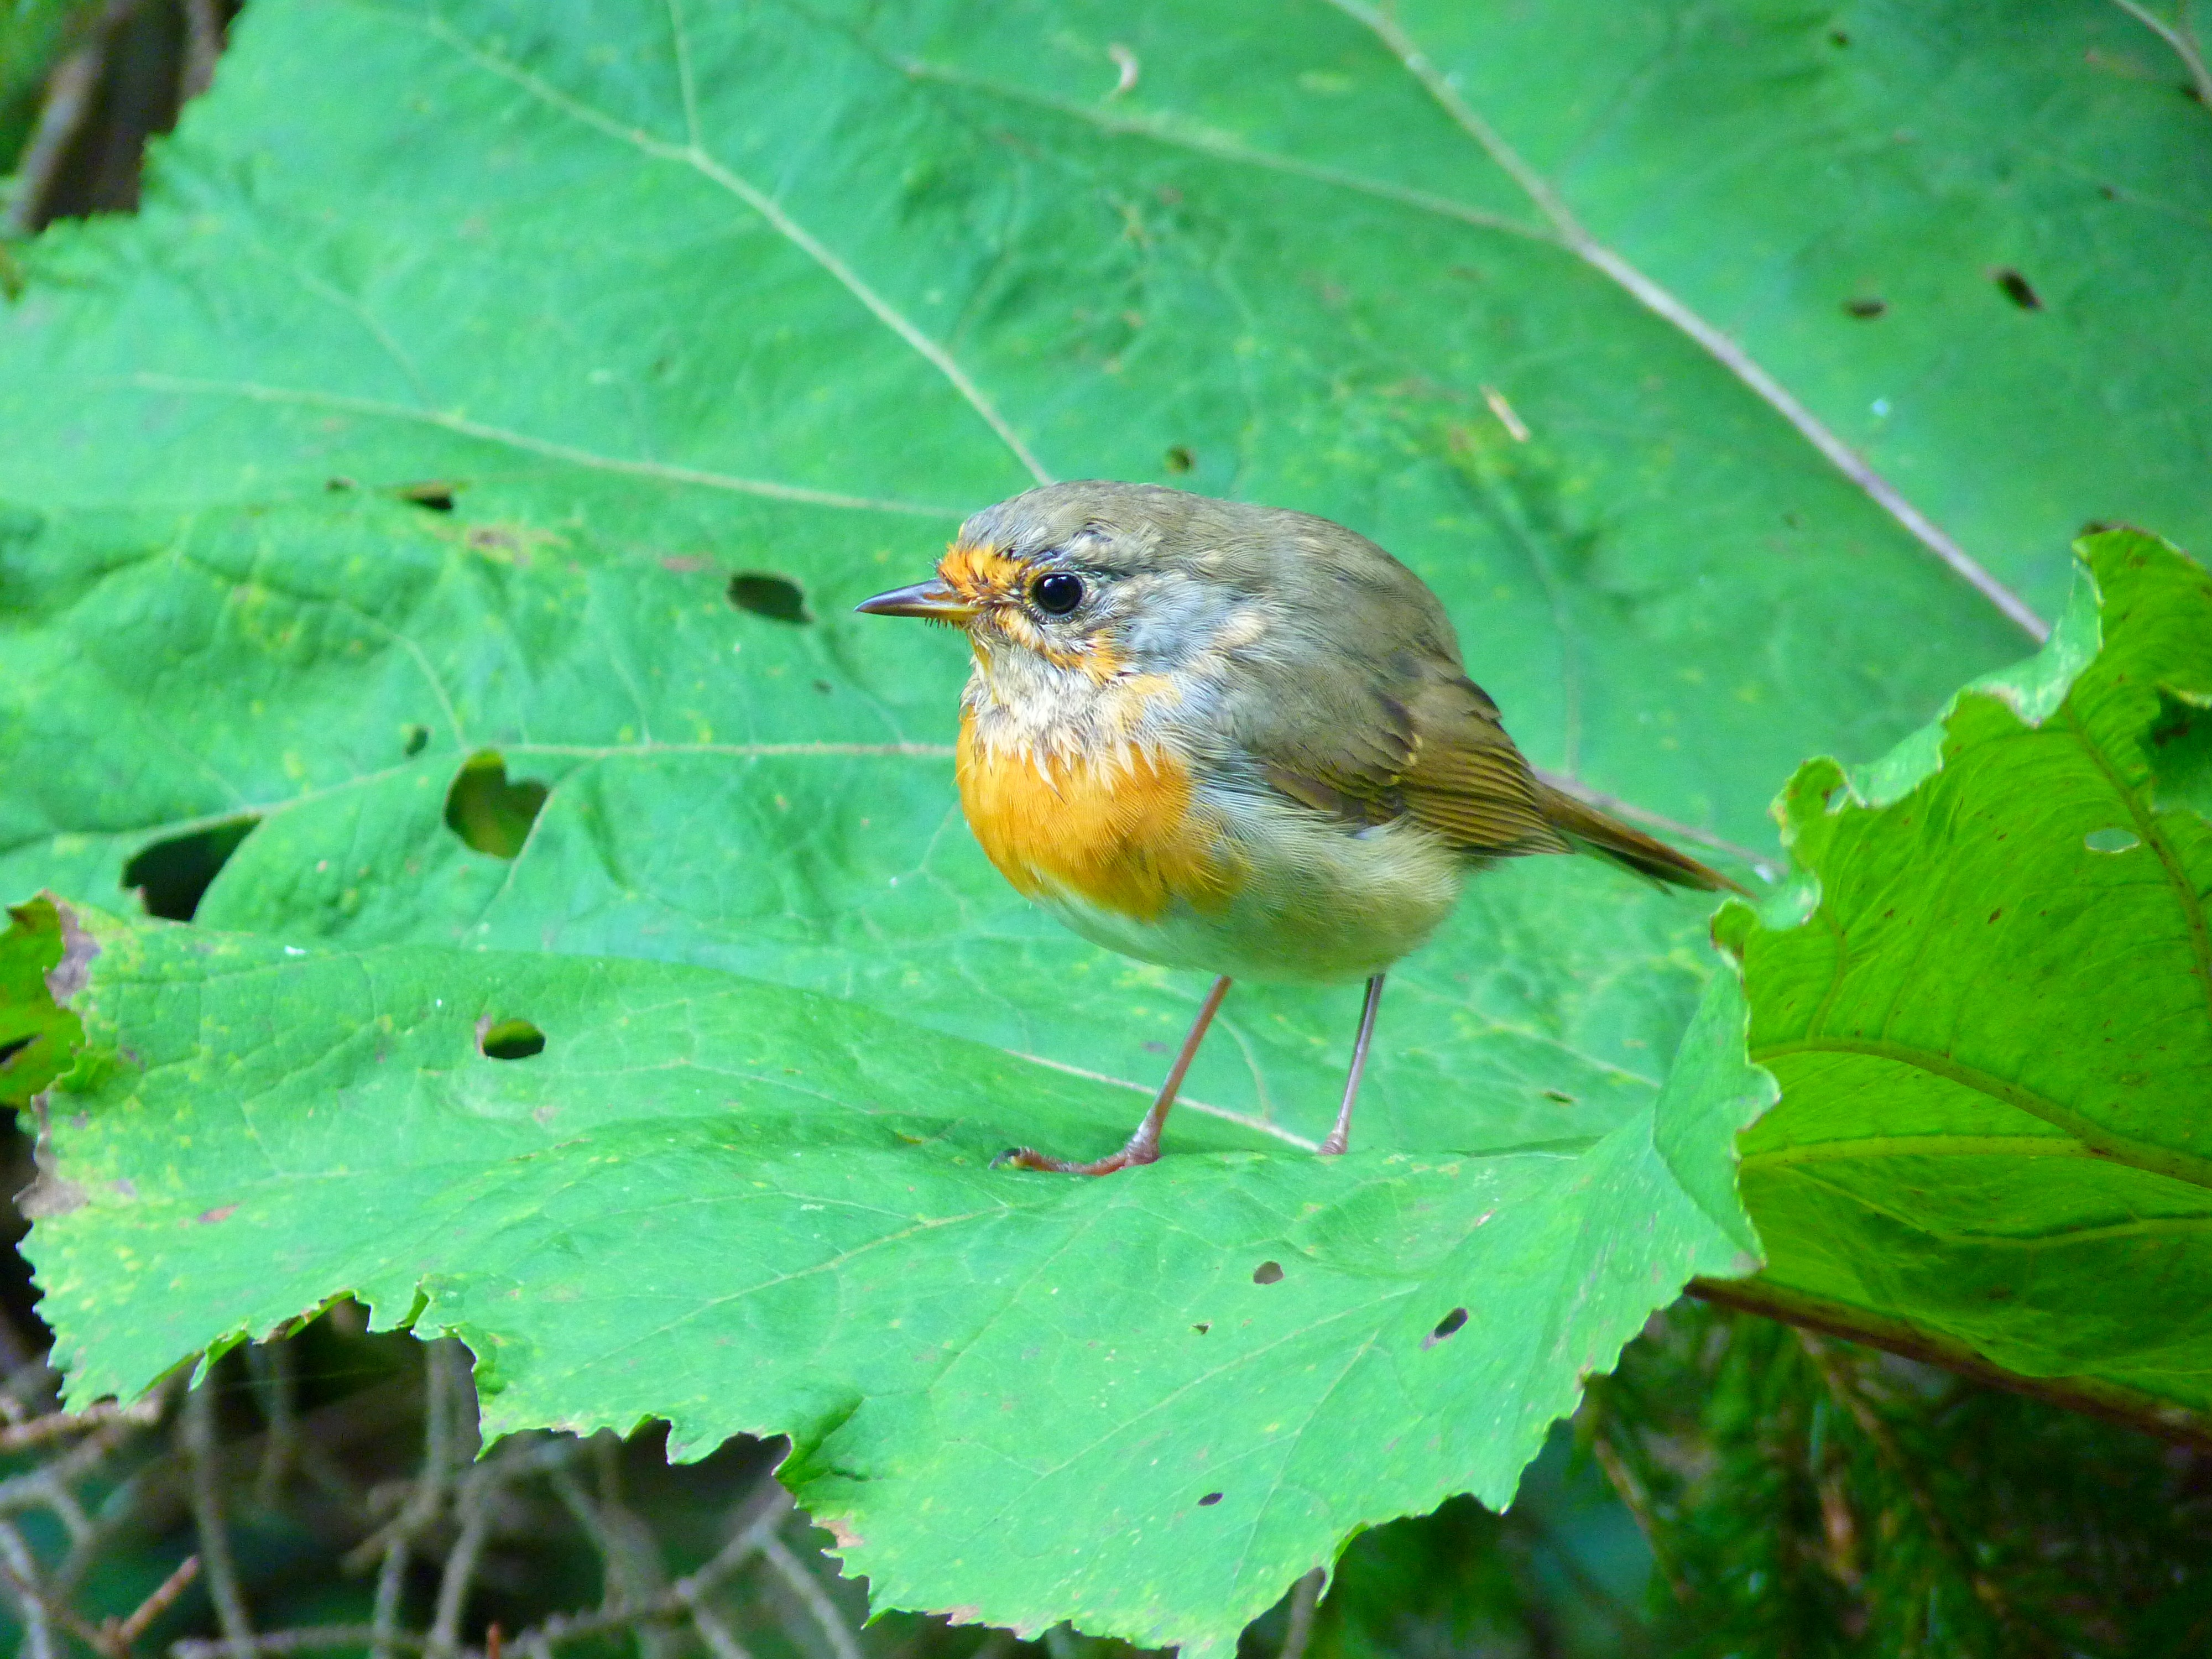
nature, bird, leaf, flower, animal, fly, wildlife, young, green, beak, robin, fauna, vertebrate, beautiful, pretty, blackbird, species, muscicapidae, wren, erithacus rubecula, old world flycatcher, perching bird, european robin